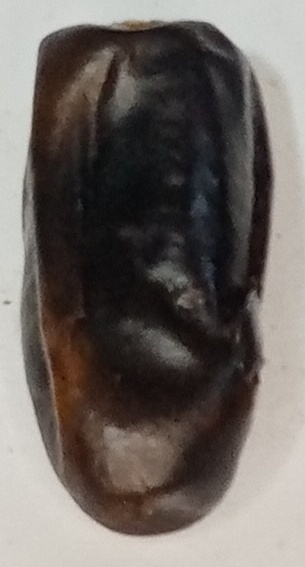
Variety: gajar
Size: small
Grade: grade-1